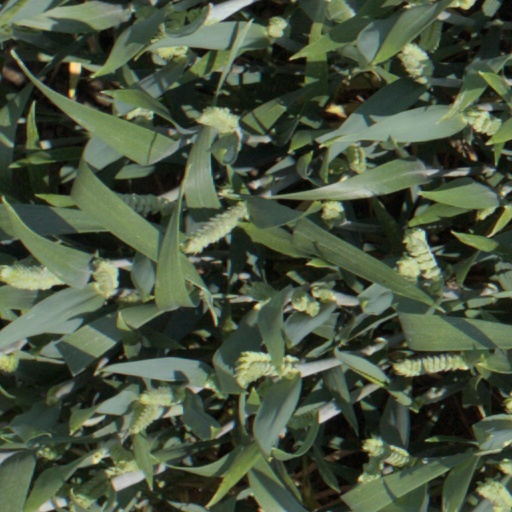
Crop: wheat